The Invitation (2015 film)

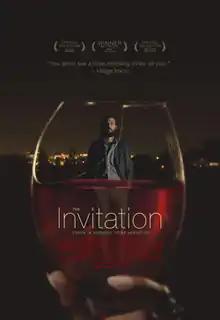
Theatrical release poster

The Invitation is a 2015 American psychological horror-thriller film